CH Sevilla

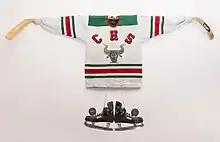
Official jersey of CH Sevilla of the 1976/77 and 1977/78 seasons

The ice rink was opened, uninterruptedly throughout the hot Sevillian summer without ice problems. In a display of patriotism, the American team "Rota Flying Wings" put a small USA flag on their jerseys, giving rise to a good-natured international rivalry. Players used the matches to train and improve skills as well as increase awareness of hockey in their area. The matches also helped prepare the CH Seville team for the imminent start of the National League.